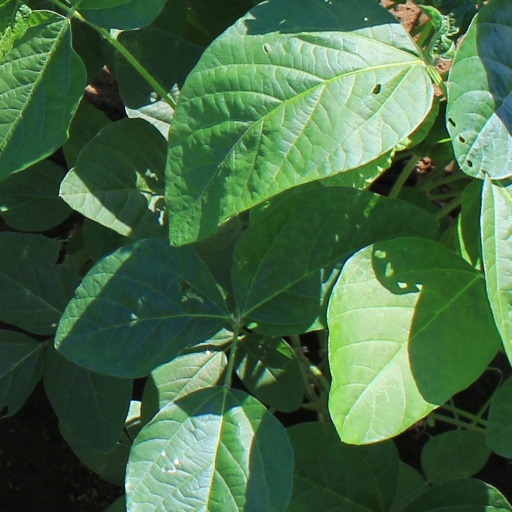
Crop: soybean